Question: Please indicate a possible affordance area of the baseball bat that can be used for holding
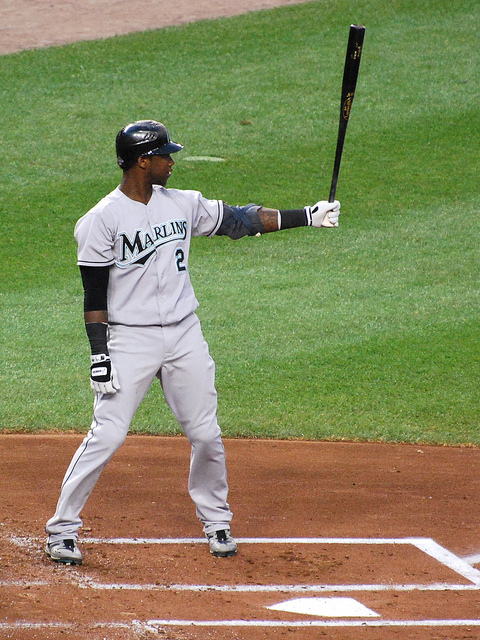
Answer: [325.365, 173.301, 336.4, 218.129]